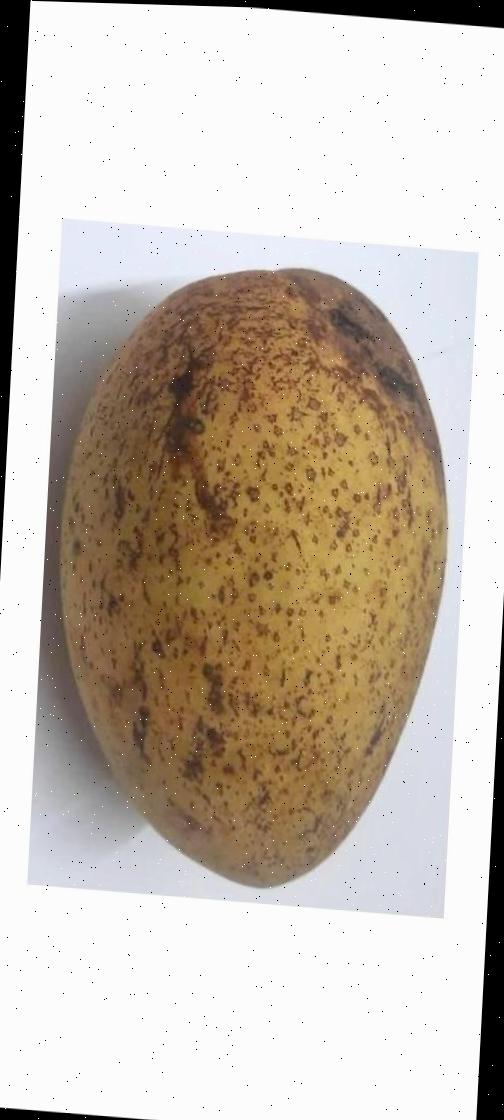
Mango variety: Ashshina Classic